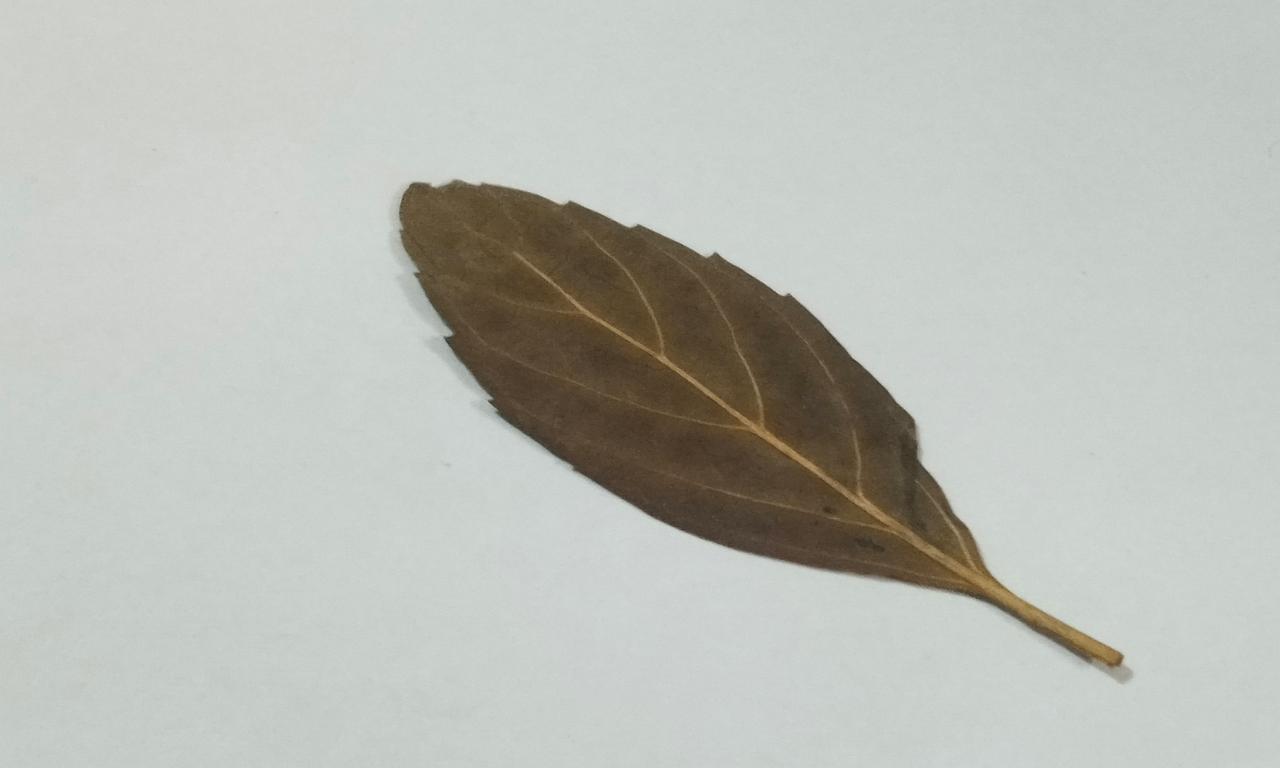
Label: Dried